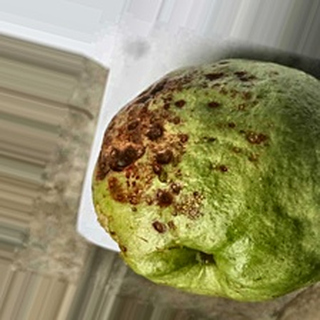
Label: guava_anthracnose